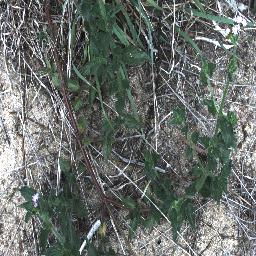
Label: siam_weed